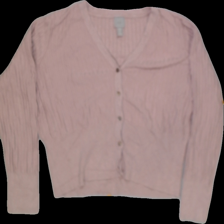
View: front
Type: Cardigan
Category: Ladies
Brand: H&M
Colors: Pink
Material: 60%viscose 40%nylone
Pattern: Plain
Cut: Regular, V-collar
Size: M
Season: All
Trend: No trend
Stains: No
Price range: <50
Recommended usage: Export